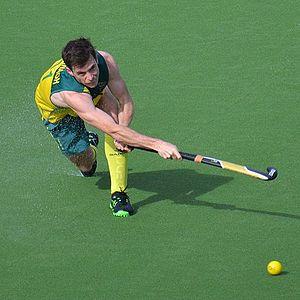
Fergus Kavanagh, né le 21 mai 1985 à Dublin en Irlande, est un joueur australien de hockey sur gazon.